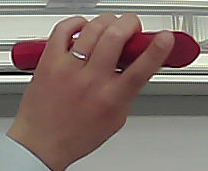
Product: loreal_shampoo